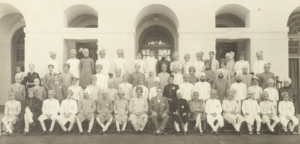
Un État princier était un territoire du Raj britannique dirigé par un monarque local dans une relation de vassalité avec la couronne britannique. Les États princiers étaient ainsi soumis à un contrôle indirect des Britanniques, qui étaient représentés auprès de chacun d'eux par un résident, à la différence des provinces soumises à une colonisation directe.